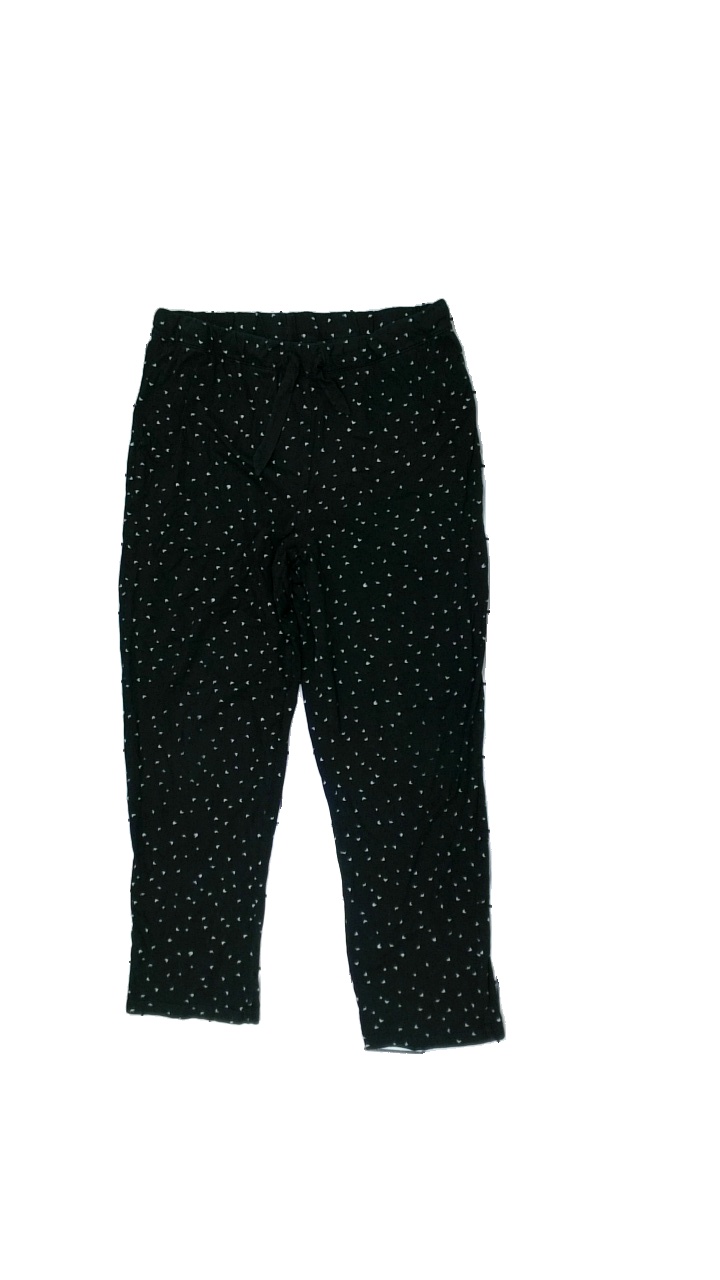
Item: Trousers (Ladies)
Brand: Kappahl
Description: Soft black trousers with white bird prints from Kappahl, size L. Poor condition.
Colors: Black, White
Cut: Regular
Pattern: Animal print
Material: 100% cott
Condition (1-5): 3
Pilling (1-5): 5
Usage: Recycle
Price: <50